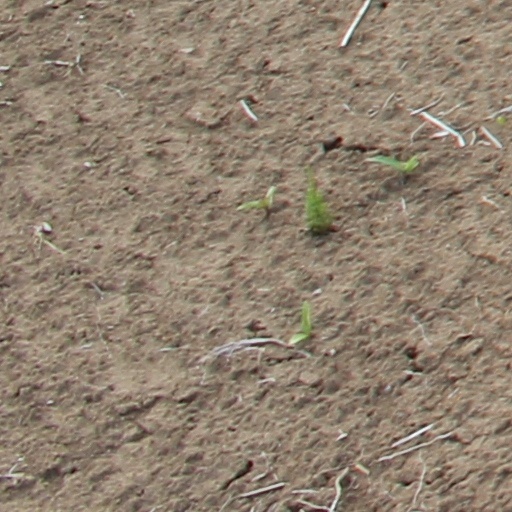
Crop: wheat